James J. Andrews

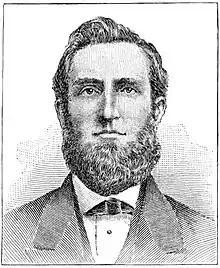
Engraving of Andrews from 1887

James J. Andrews (c. 1829 – June 7, 1862) was a Kentucky civilian who worked for the Union Army during the early years of the American Civil War. He led a daring raid behind enemy lines on the Western and Atlantic Railroad, known as the Great Locomotive Chase. Andrews and seven fellow raiders were caught at the end of the chase and executed by the Confederates on the charge of spying.